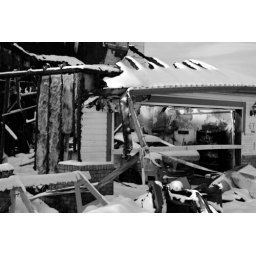
Burnt house and car in Sherwood Park